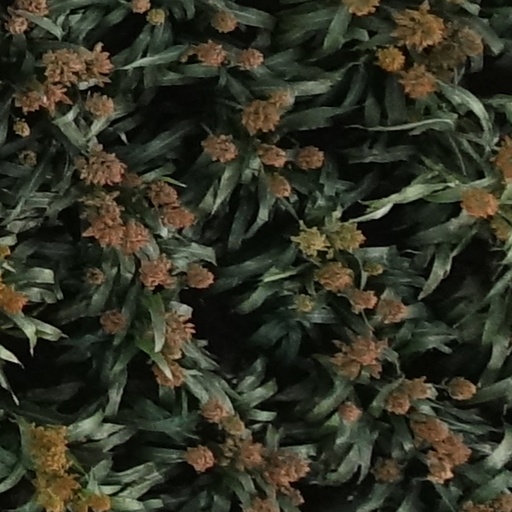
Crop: sorghum